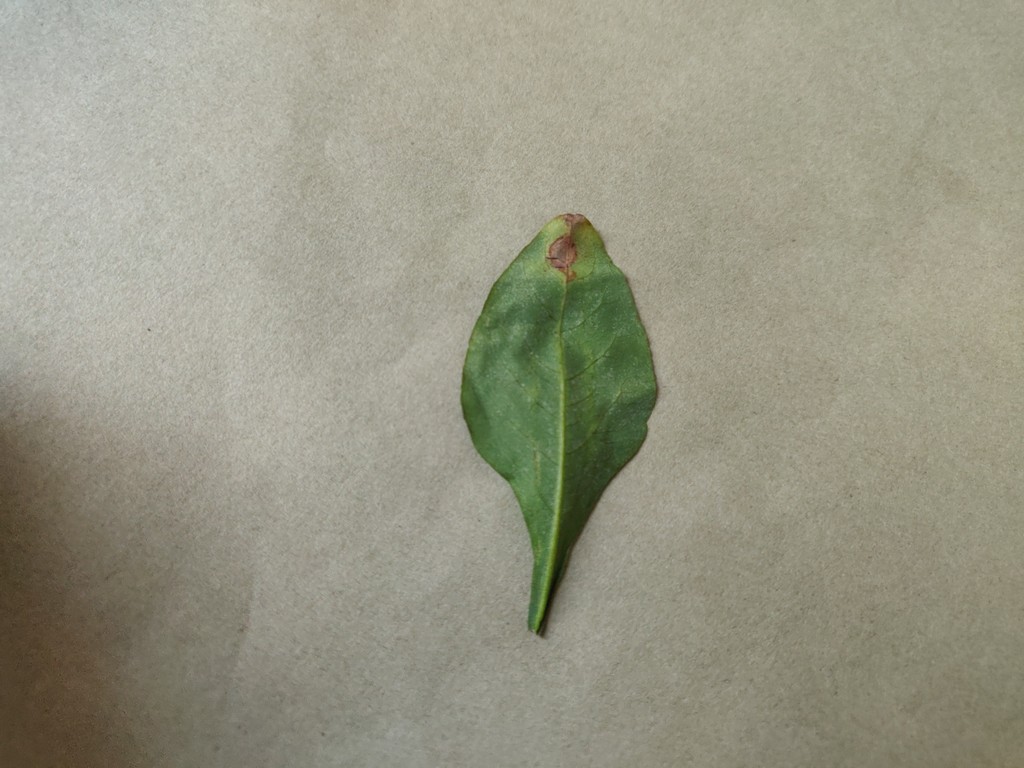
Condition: Unhealthy
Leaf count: single
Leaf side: back